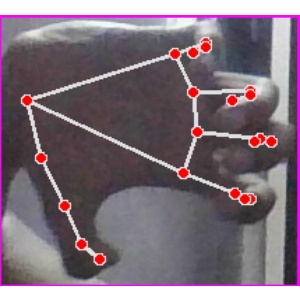
अक्षर: त